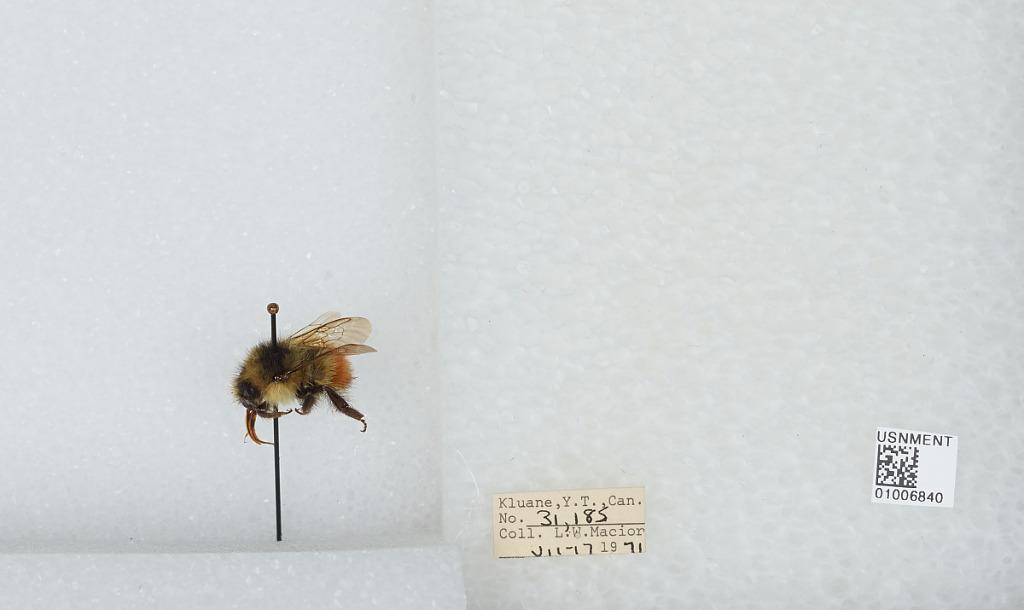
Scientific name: Bombus (Pyrobombus) flavifrons Cresson
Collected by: L. Macior
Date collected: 1971-7-17
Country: Canada
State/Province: Yukon Territory
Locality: Kluane
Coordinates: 60.75, -139.5